Buriram railway station

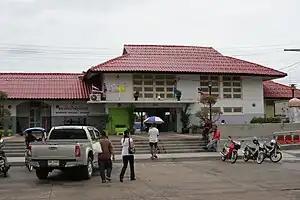
Station in 2010

Buri Ram station, 1st class station is the main railway station in Buriram Province located on the northern side of the city of Buriram.